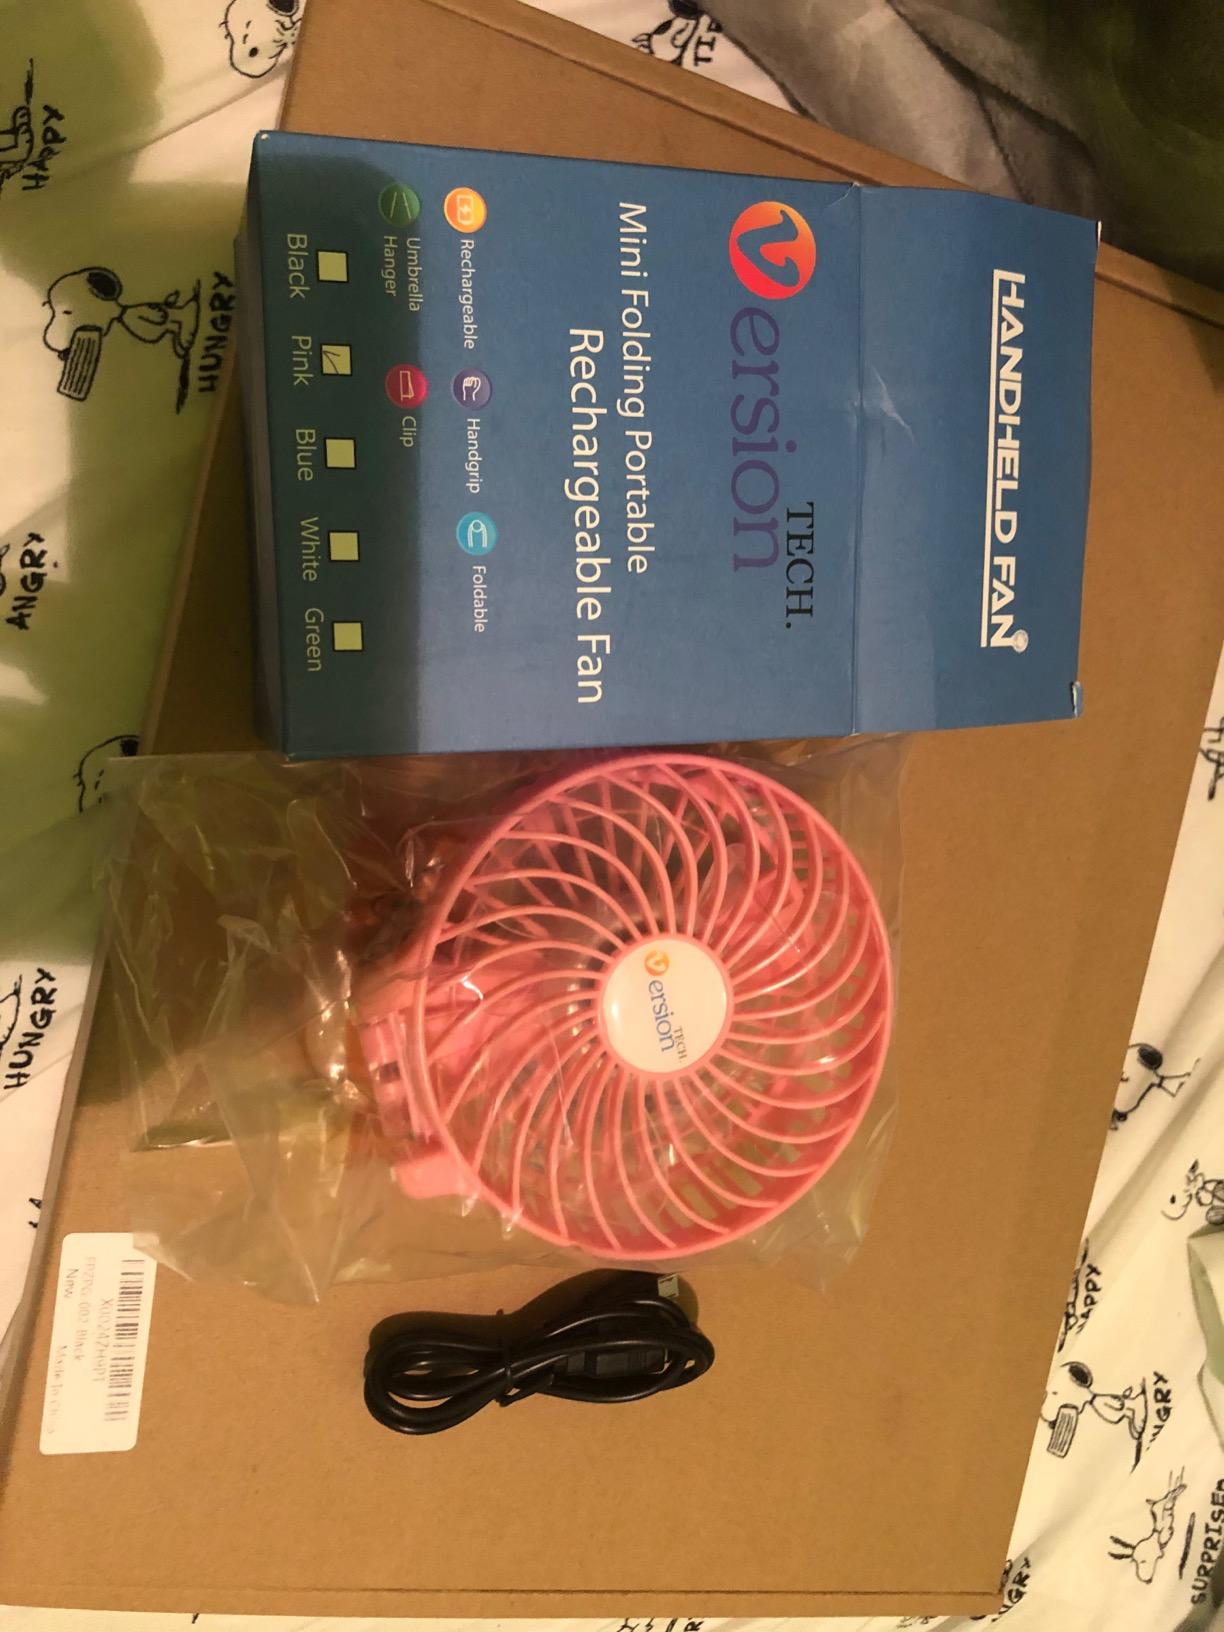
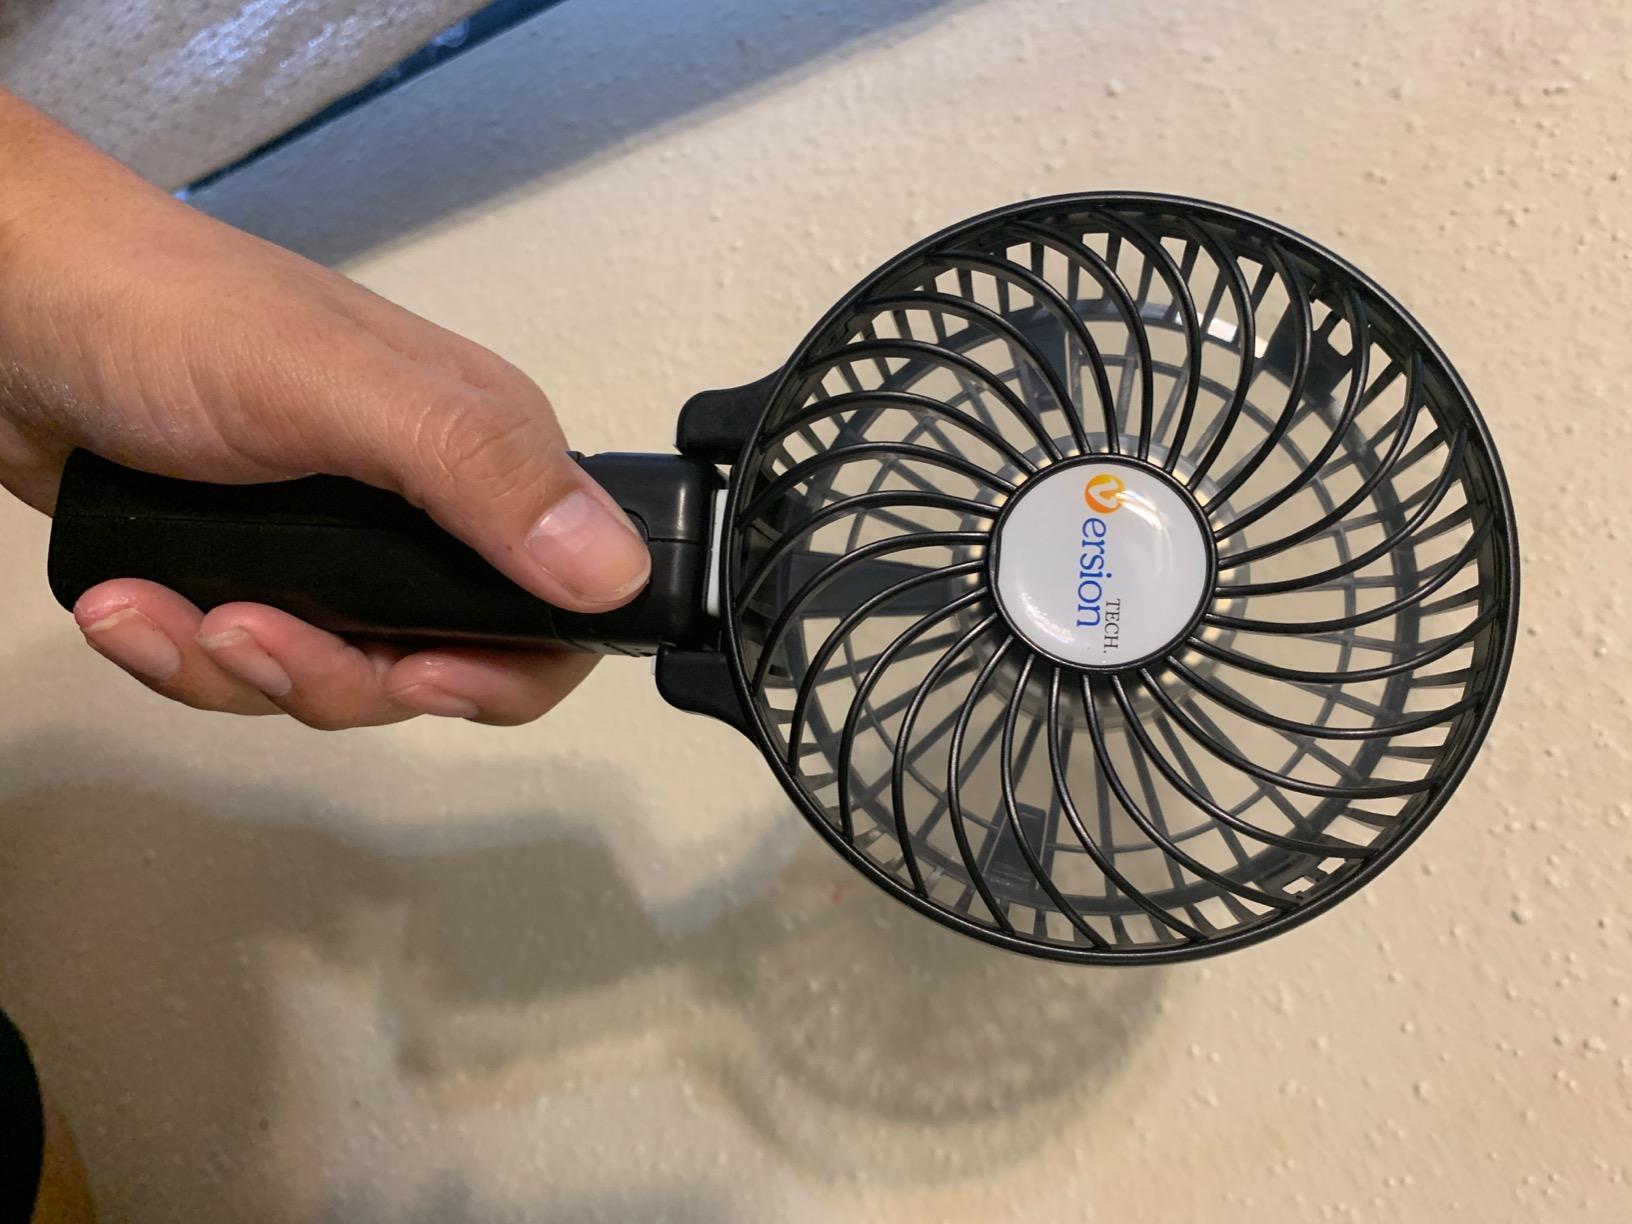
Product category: fan
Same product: no